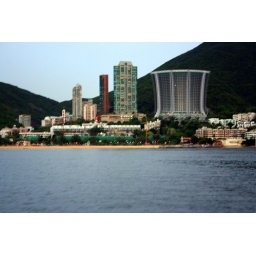
These buildings in Repulse Bay tend to attract expatriate families because of its beach and its nearby international schools